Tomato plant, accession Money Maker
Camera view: vertical (180 deg); turntable rotation: 210 degrees
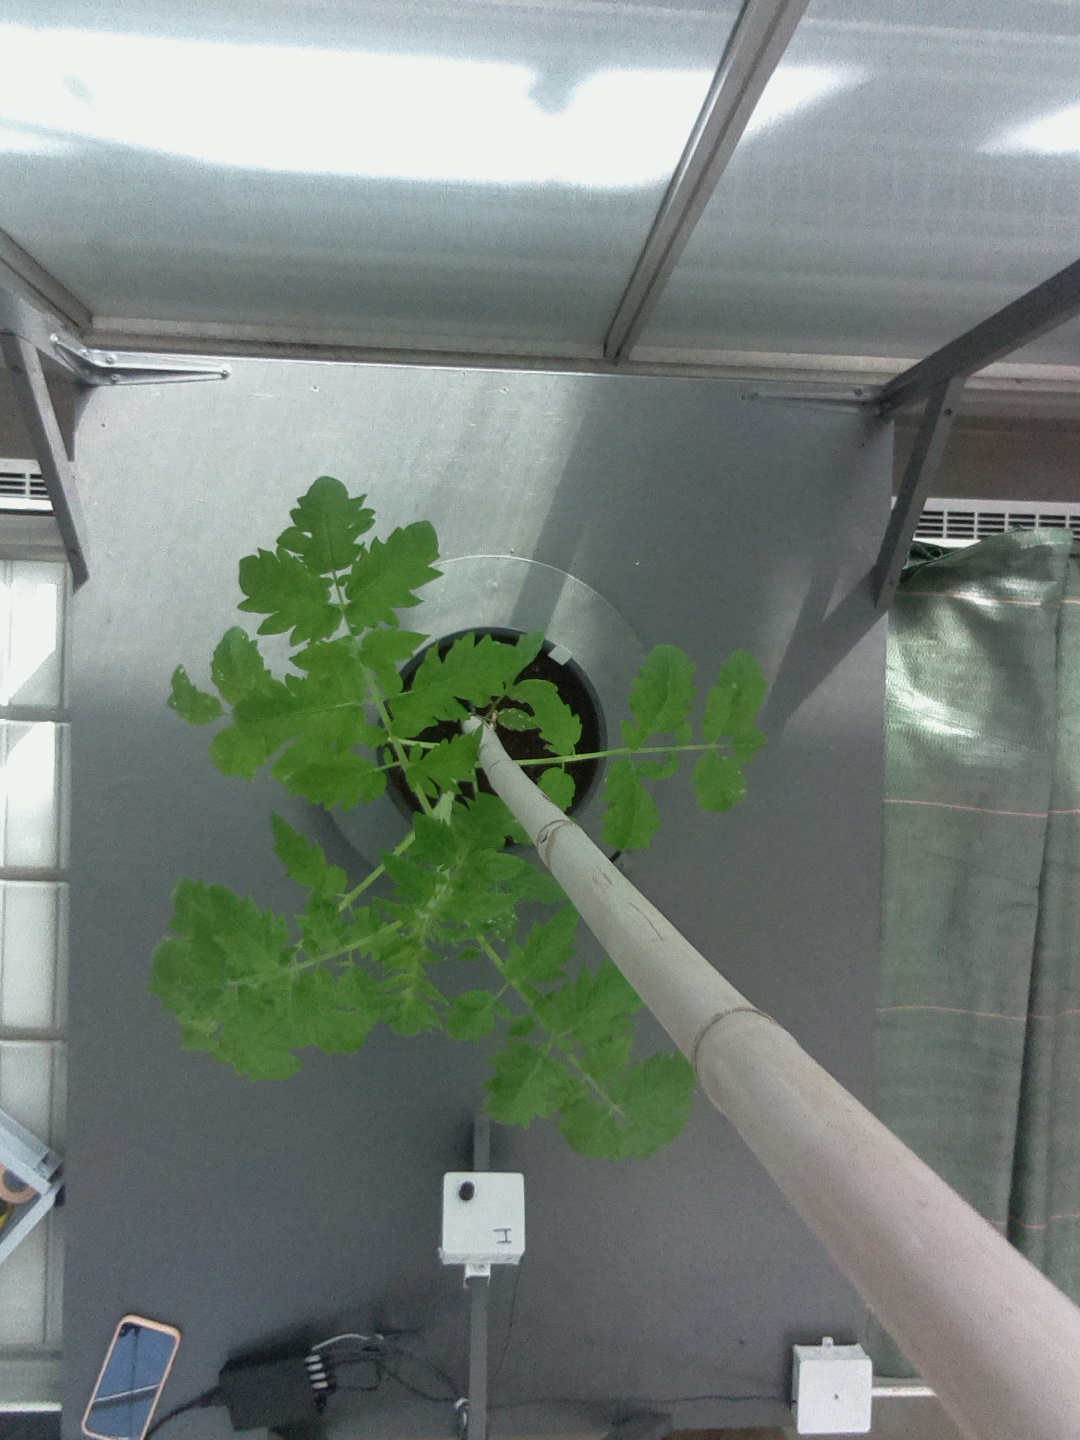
BBCH growth stage 14: 8 of true leaves visible